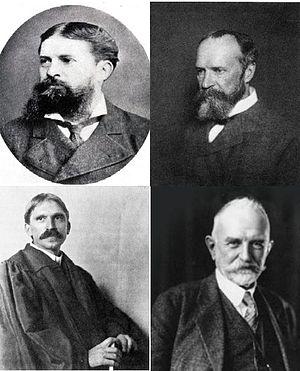
Le pragmatisme est une école philosophique américaine. Selon le fondateur du pragmatisme, Charles Sanders Peirce, le sens d'une expression réside dans ses conséquences pratiques. Peirce a proposé l'emploi du mot pragmaticisme pour distinguer sa démarche des usages non philosophiques du mot « pragmatisme ». En effet, dans le langage courant, pragmatisme désigne, en anglais comme en français, la simple capacité à s’adapter aux contraintes de la réalité ou encore l’idée selon laquelle l’intelligence a pour fin la capacité d'agir, et non pas la connaissance. Le mot pragmaticisme apparaît à la suite de la notoriété acquise par William James grâce à un cycle de conférences qui sera édité dans un ouvrage intitulé Le Pragmatisme : Un nouveau nom pour d'anciennes manières de penser et dont la première édition date de 1907. Le néologisme est ainsi en partie justifié par Peirce comme étant suffisamment repoussant pour ne pas être « kidnappé », en particulier par William James avec qui il est en profond désaccord.